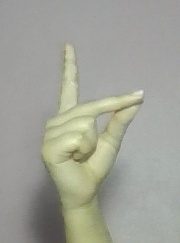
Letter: ta